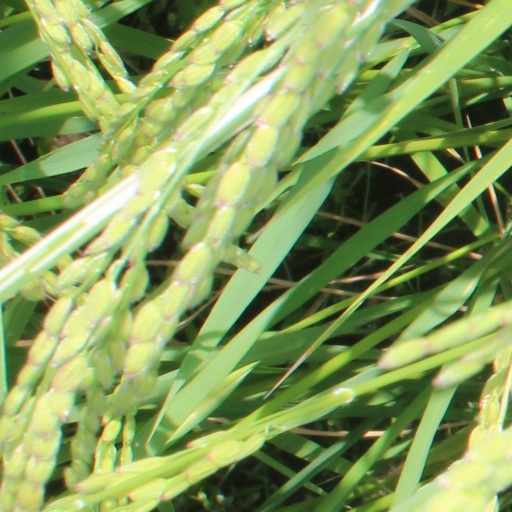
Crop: rice